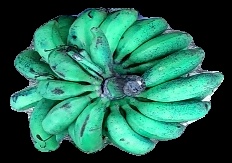
Variety: rasbale
Grade: grade3